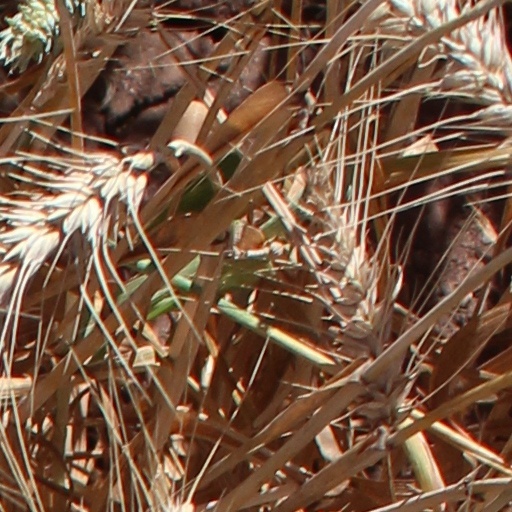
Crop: wheat